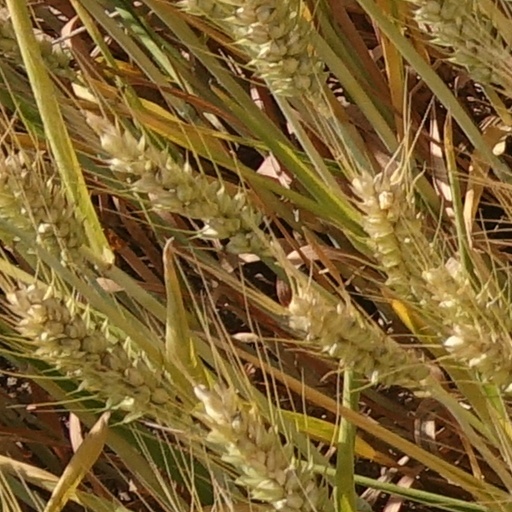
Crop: wheat